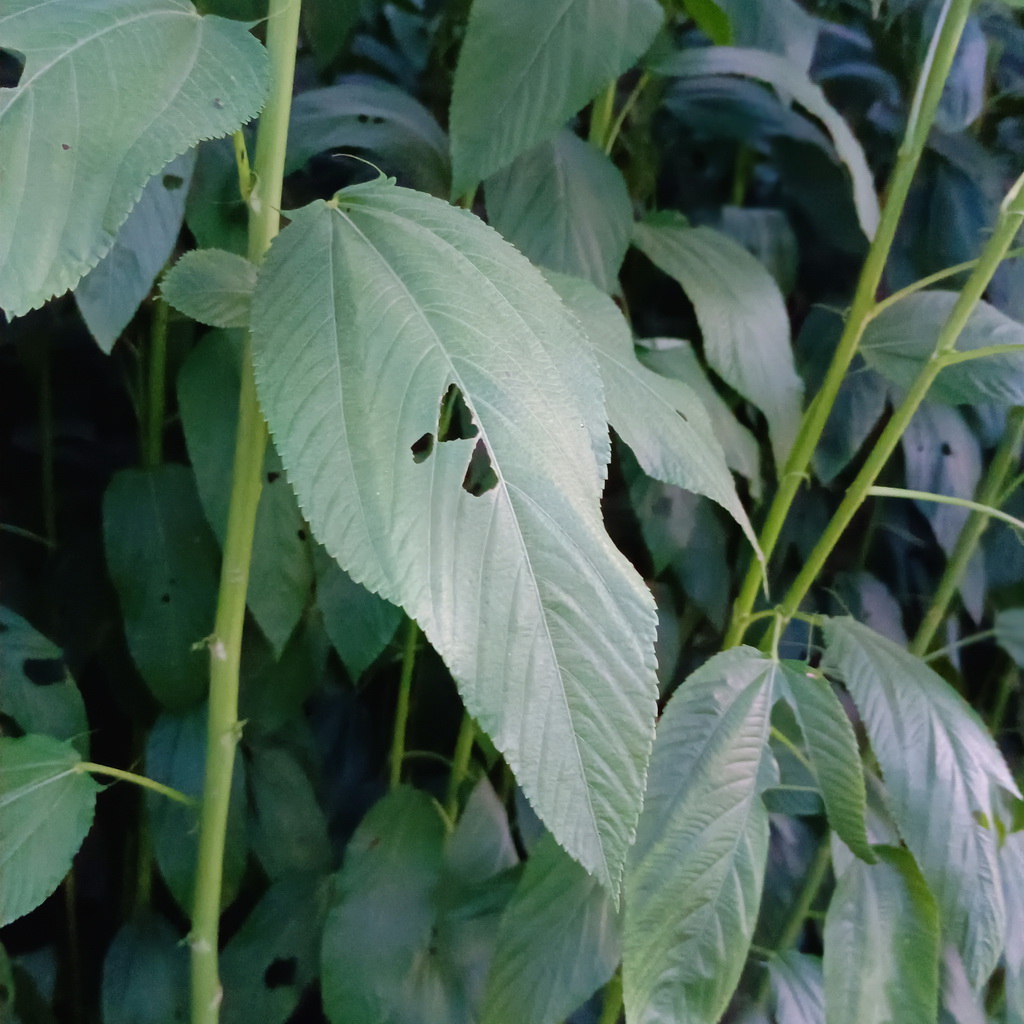
Label: Holed